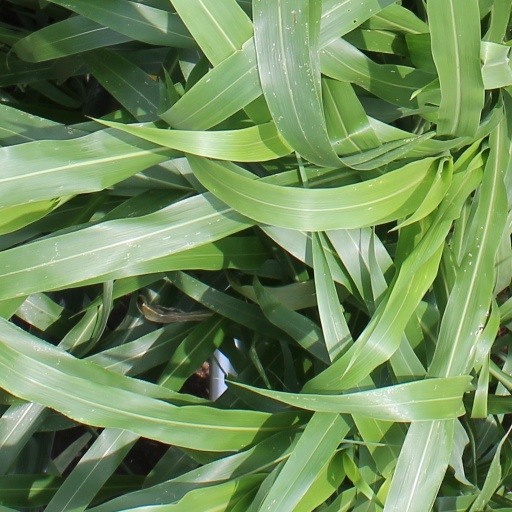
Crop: sorghum